Phycitinae

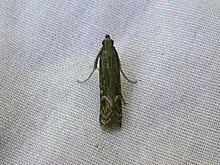
Imago of "Balanomis encyclia" (Cryptoblabini)

Due to the large diversity, the phylogeny and systematics of the Phycitinae is by no means fully resolved, though there is progress towards this goal. As noted above, some genera placed in this subfamily might actually belong elsewhere; particularly some of those that cannot be assigned firmly to one of the main Phycitinae subdivisions ("incertae sedis") are interesting in this regard. Delimitation versus the Epipaschiinae – generally considered the closest living relatives of the present subfamily – may thus warrant more attention, but altogether, considering the sheer size of this group, Phycitinae have not been particularly challenging as regards their taxonomy and systematics.